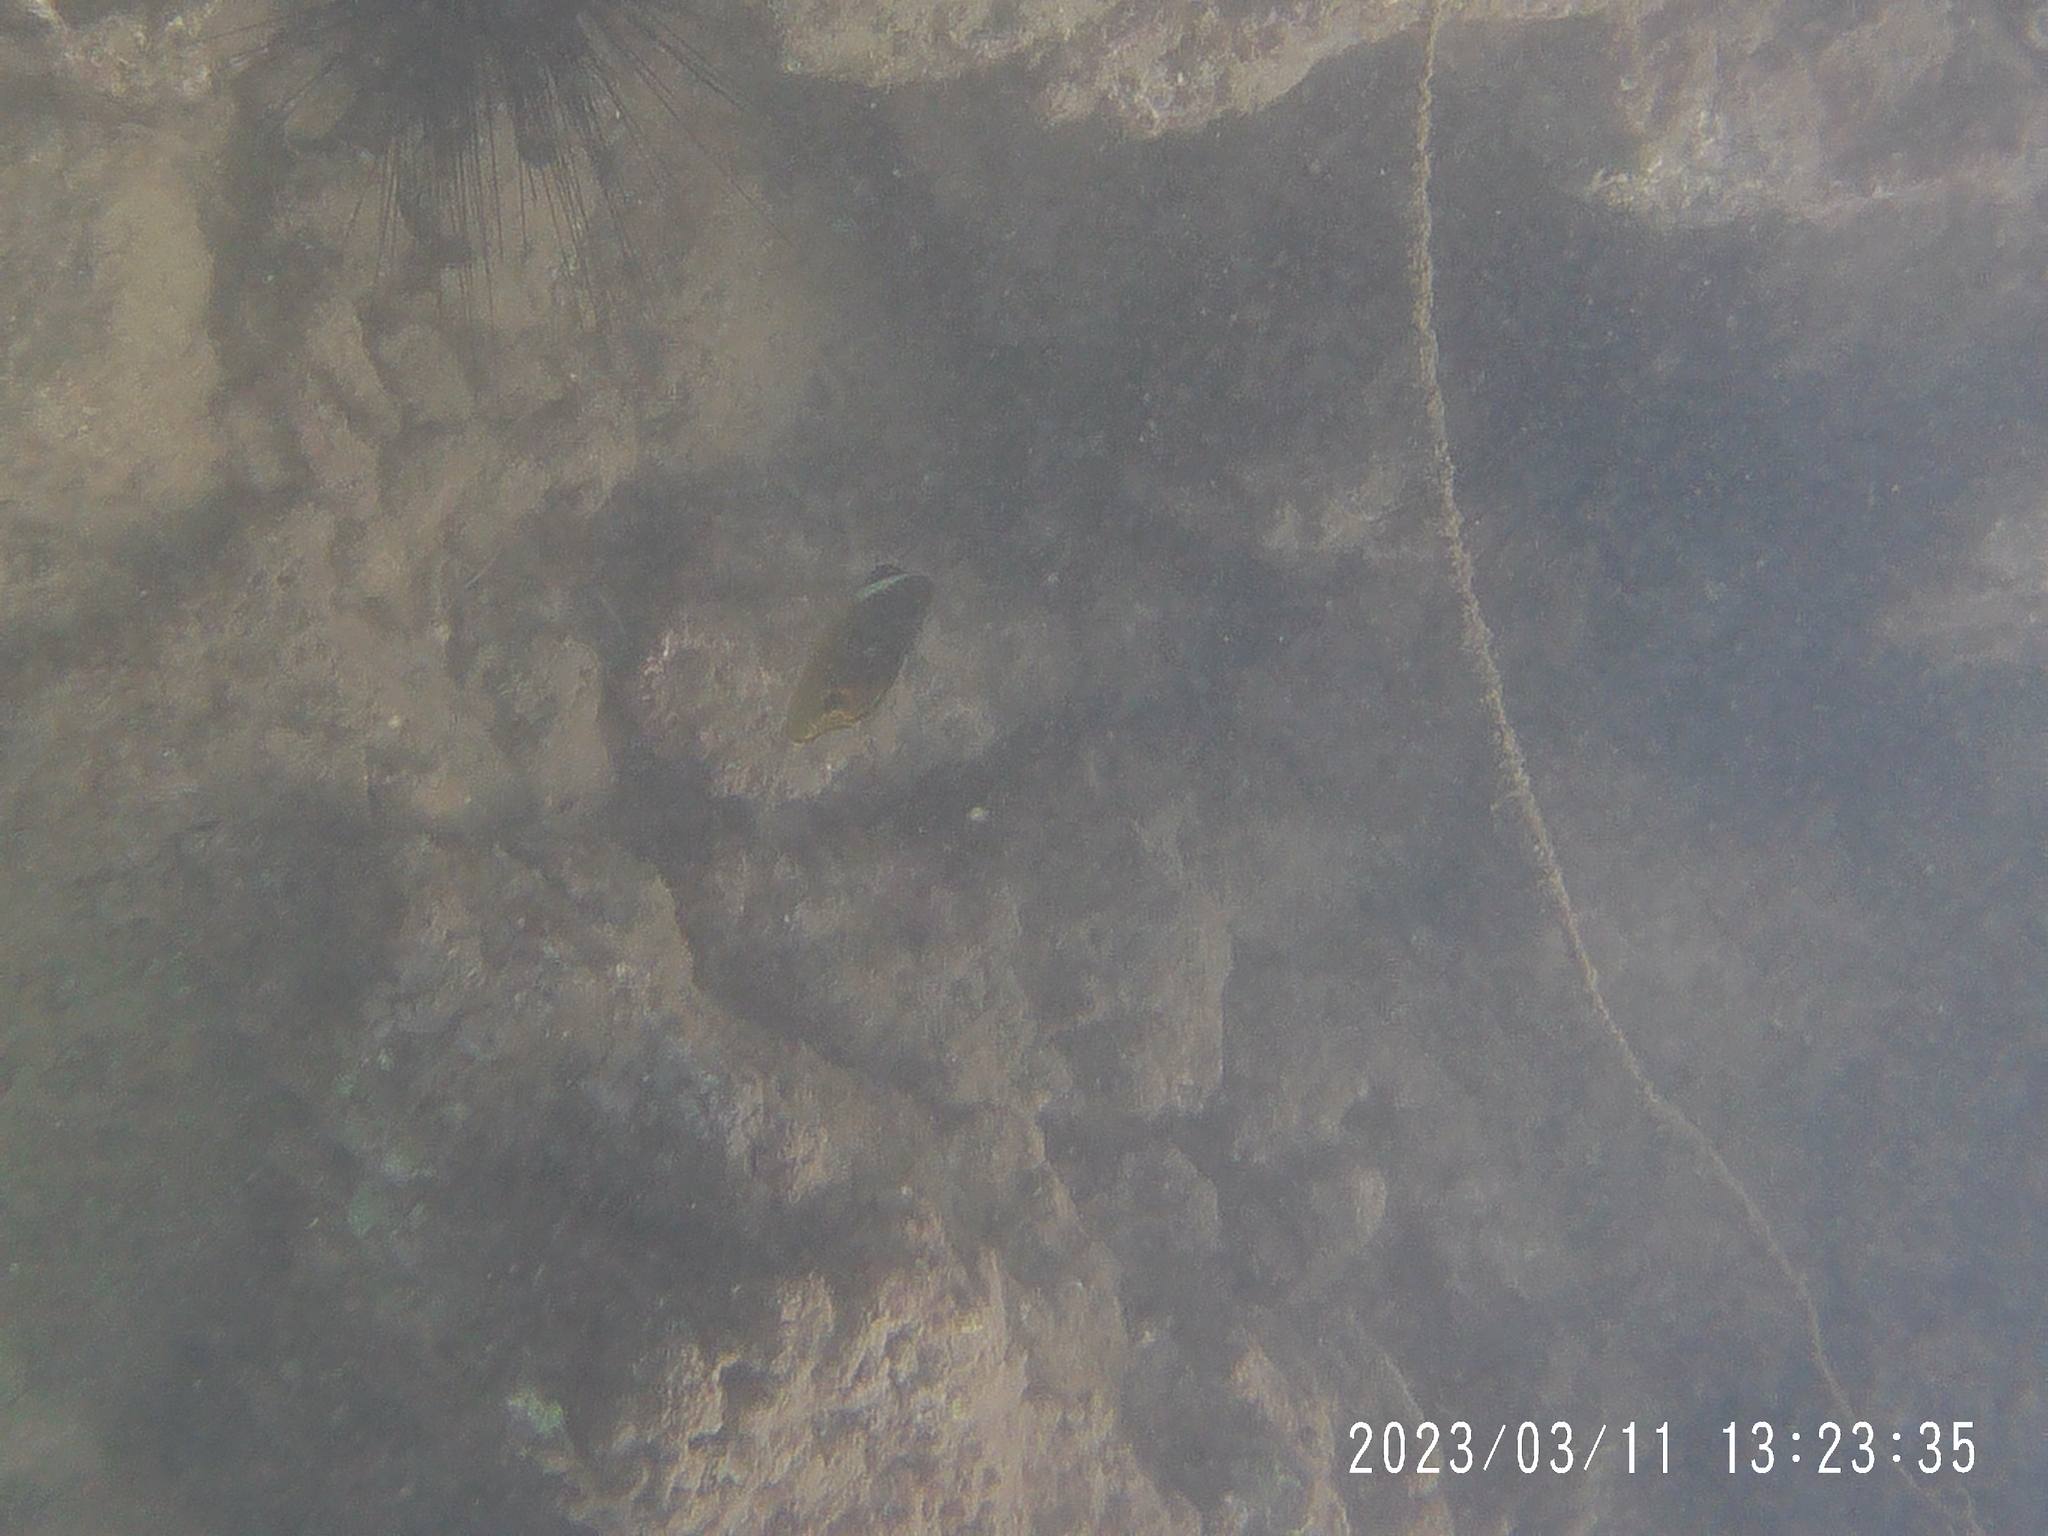
Chaetodon lunula (Raccoon Butterflyfish)